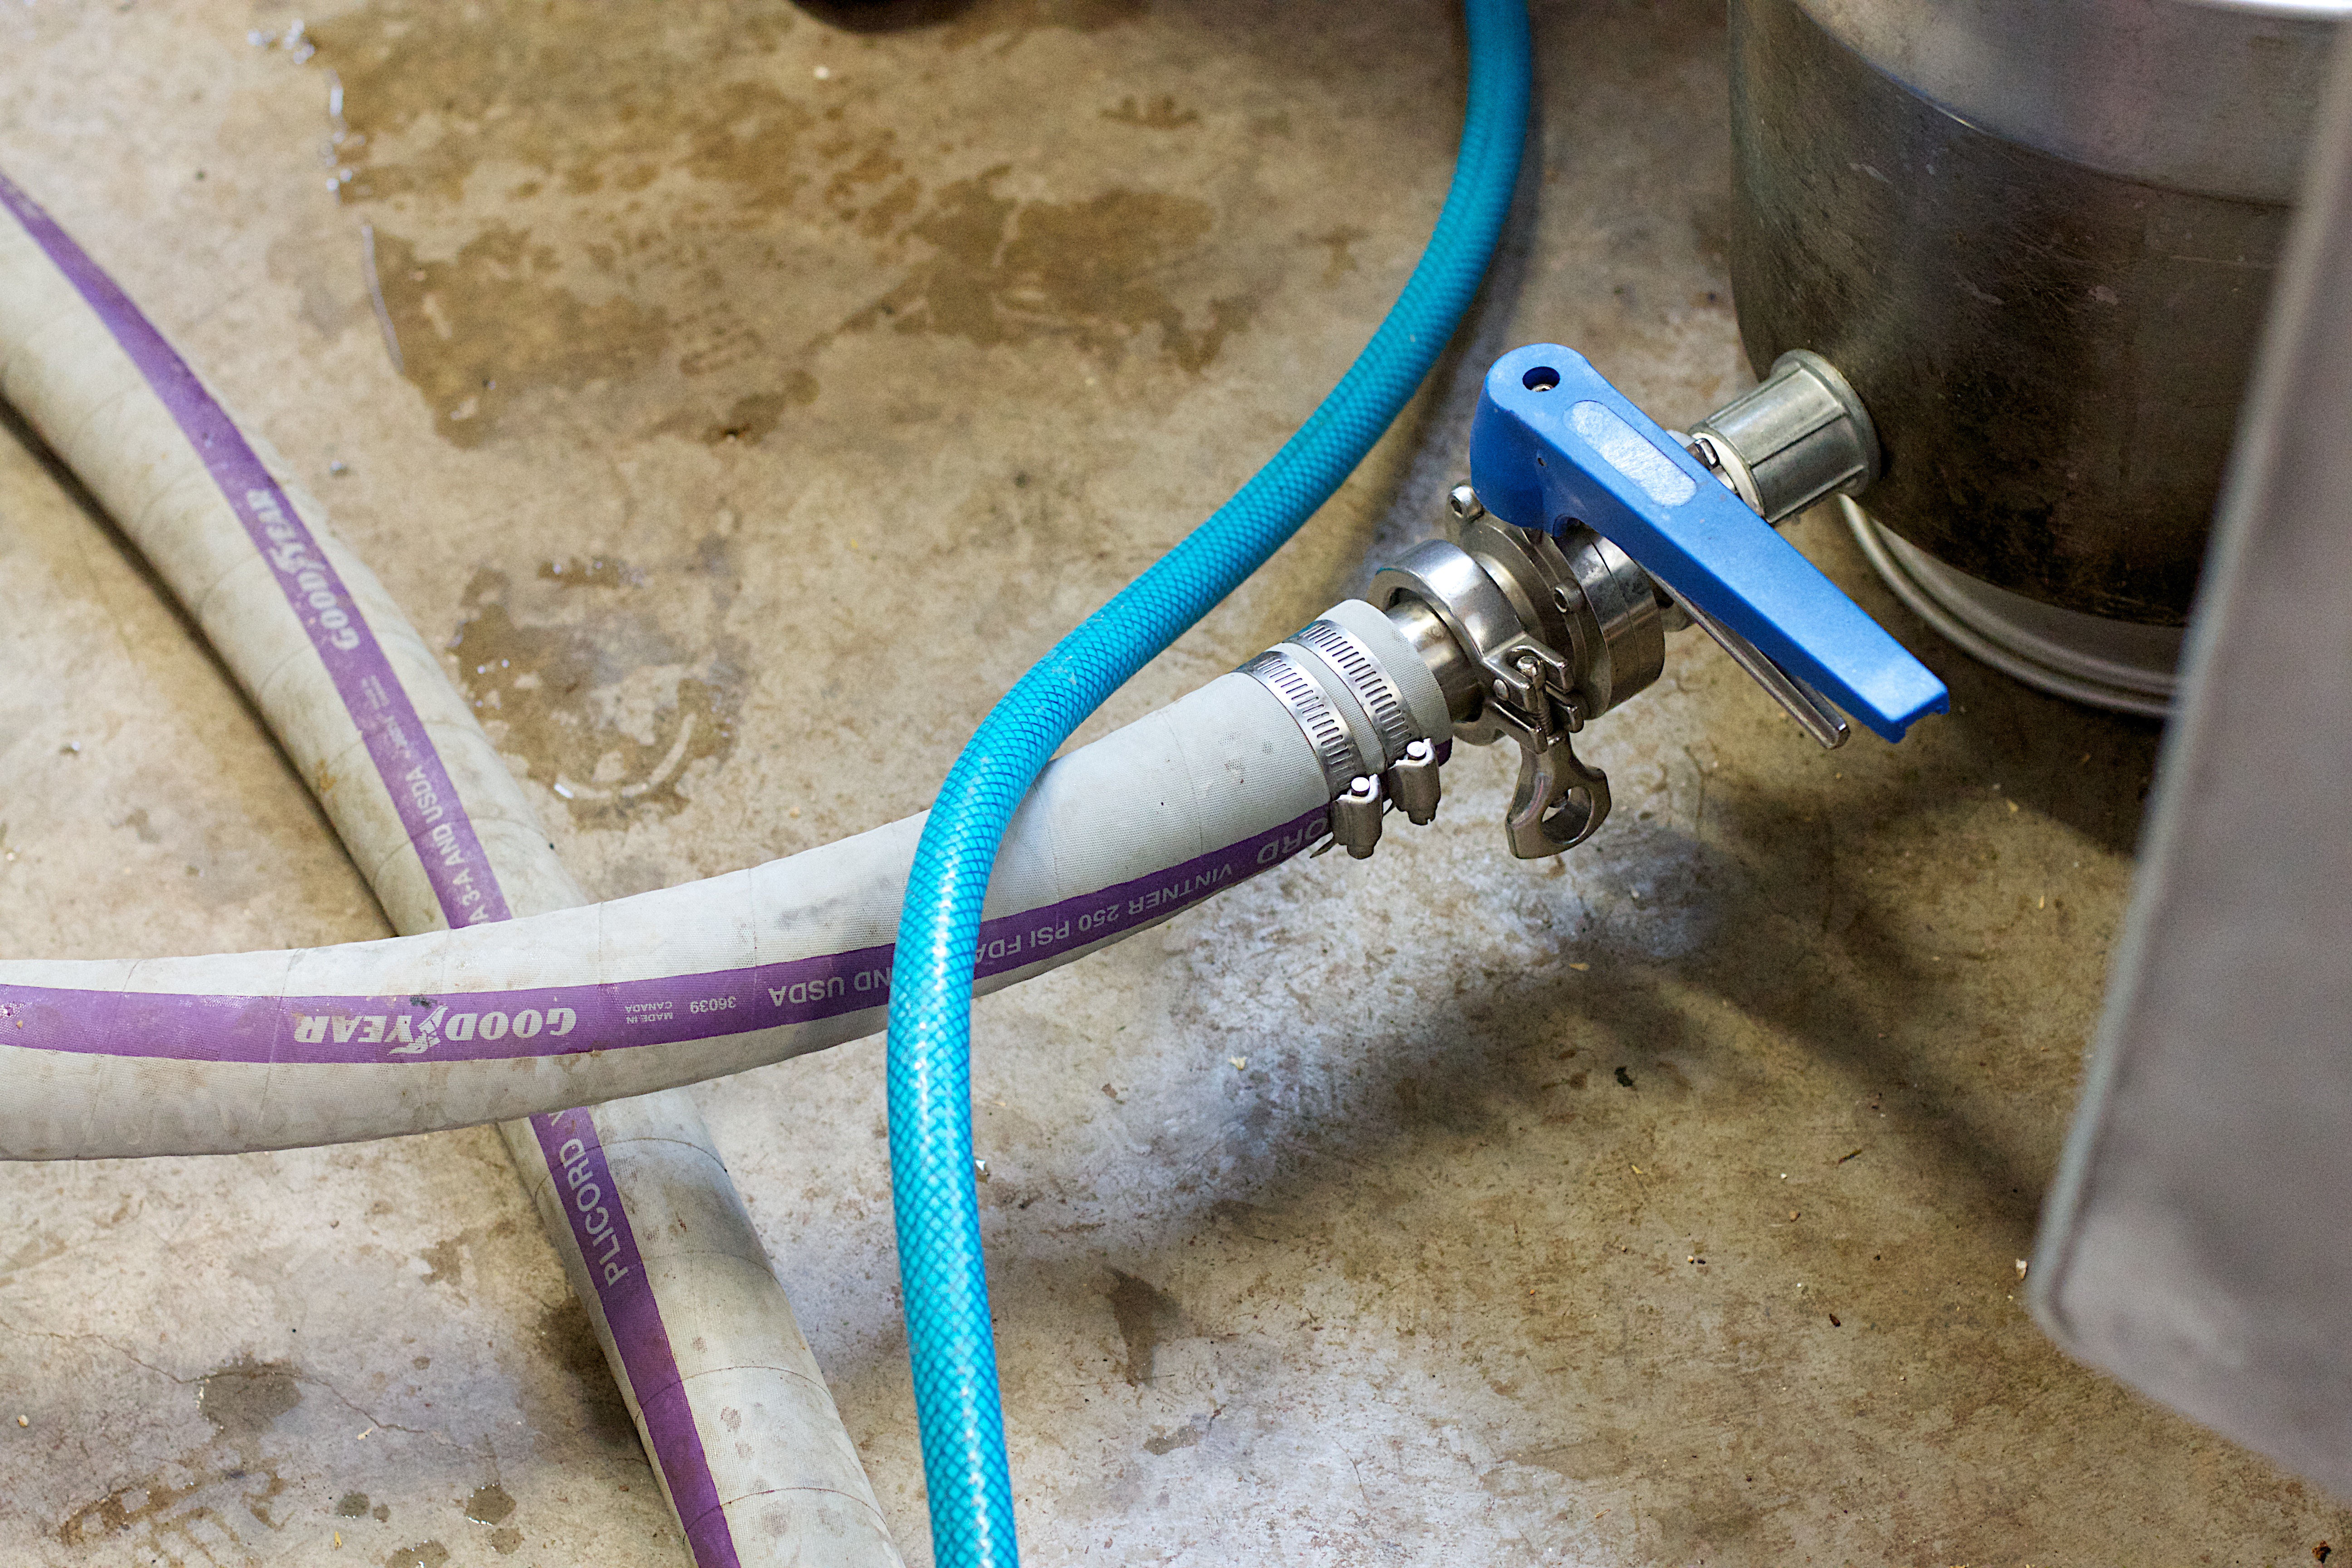
wheel, beer, thatbrewery, electrical wiring